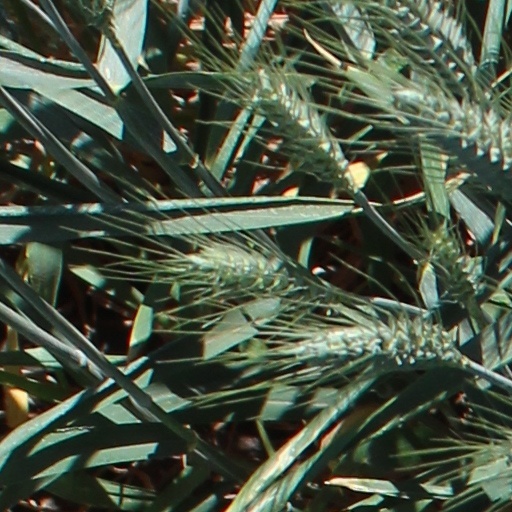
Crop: wheat